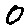
Label: 0